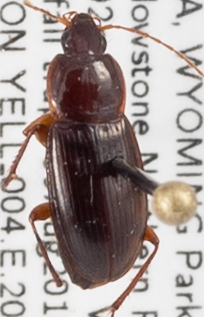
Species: Calathus gregarius
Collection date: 2018-08-09
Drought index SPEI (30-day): -1.106
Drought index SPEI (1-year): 1.45
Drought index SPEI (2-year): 0.9